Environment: real
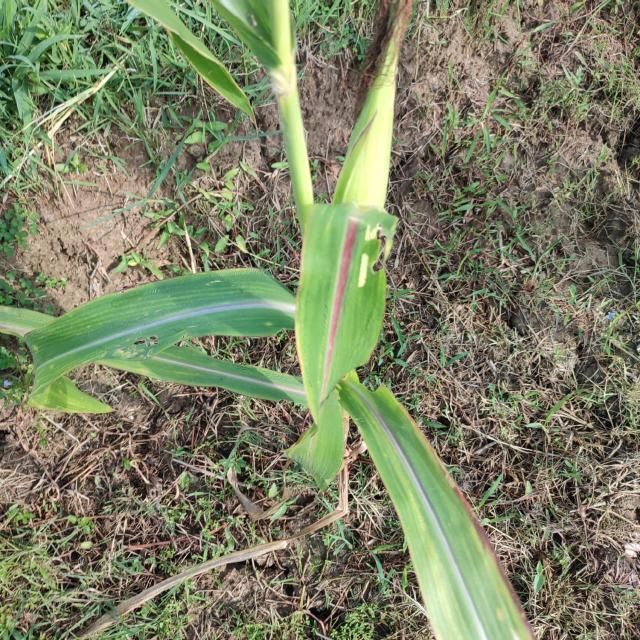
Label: phosphorus_deficiency